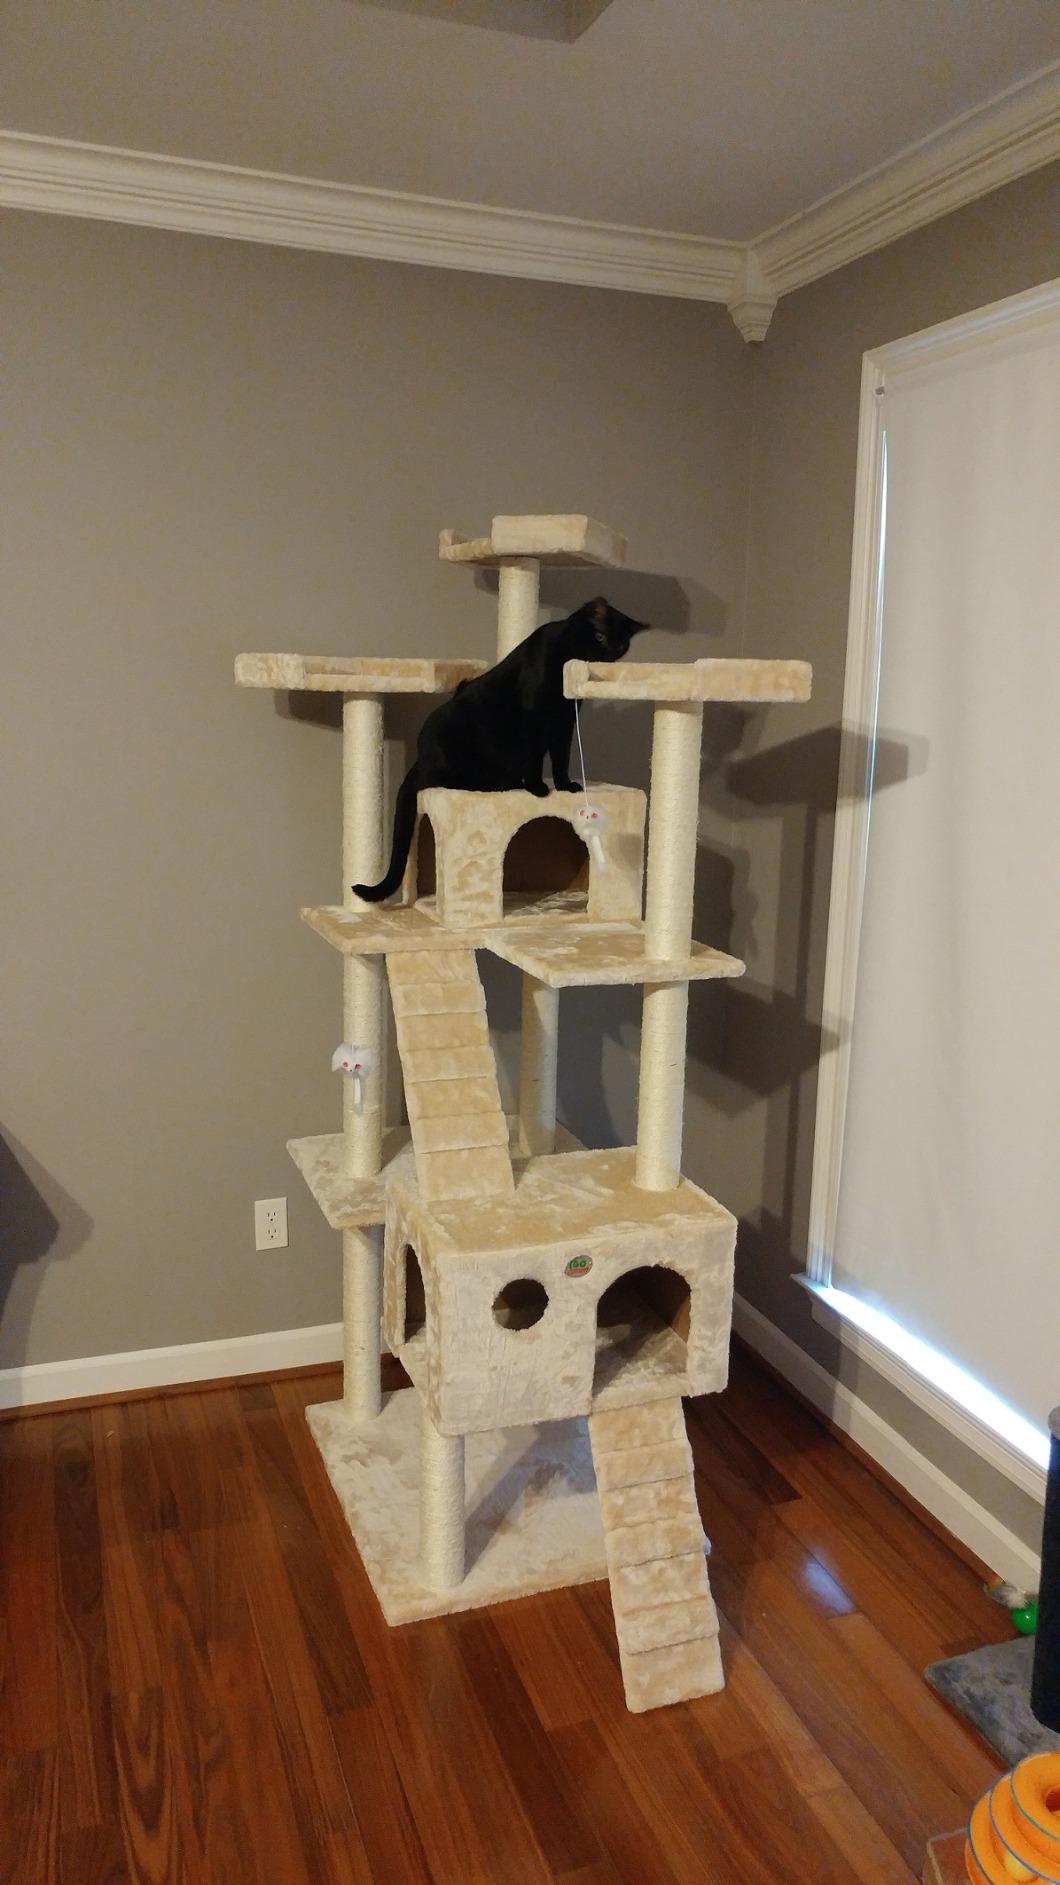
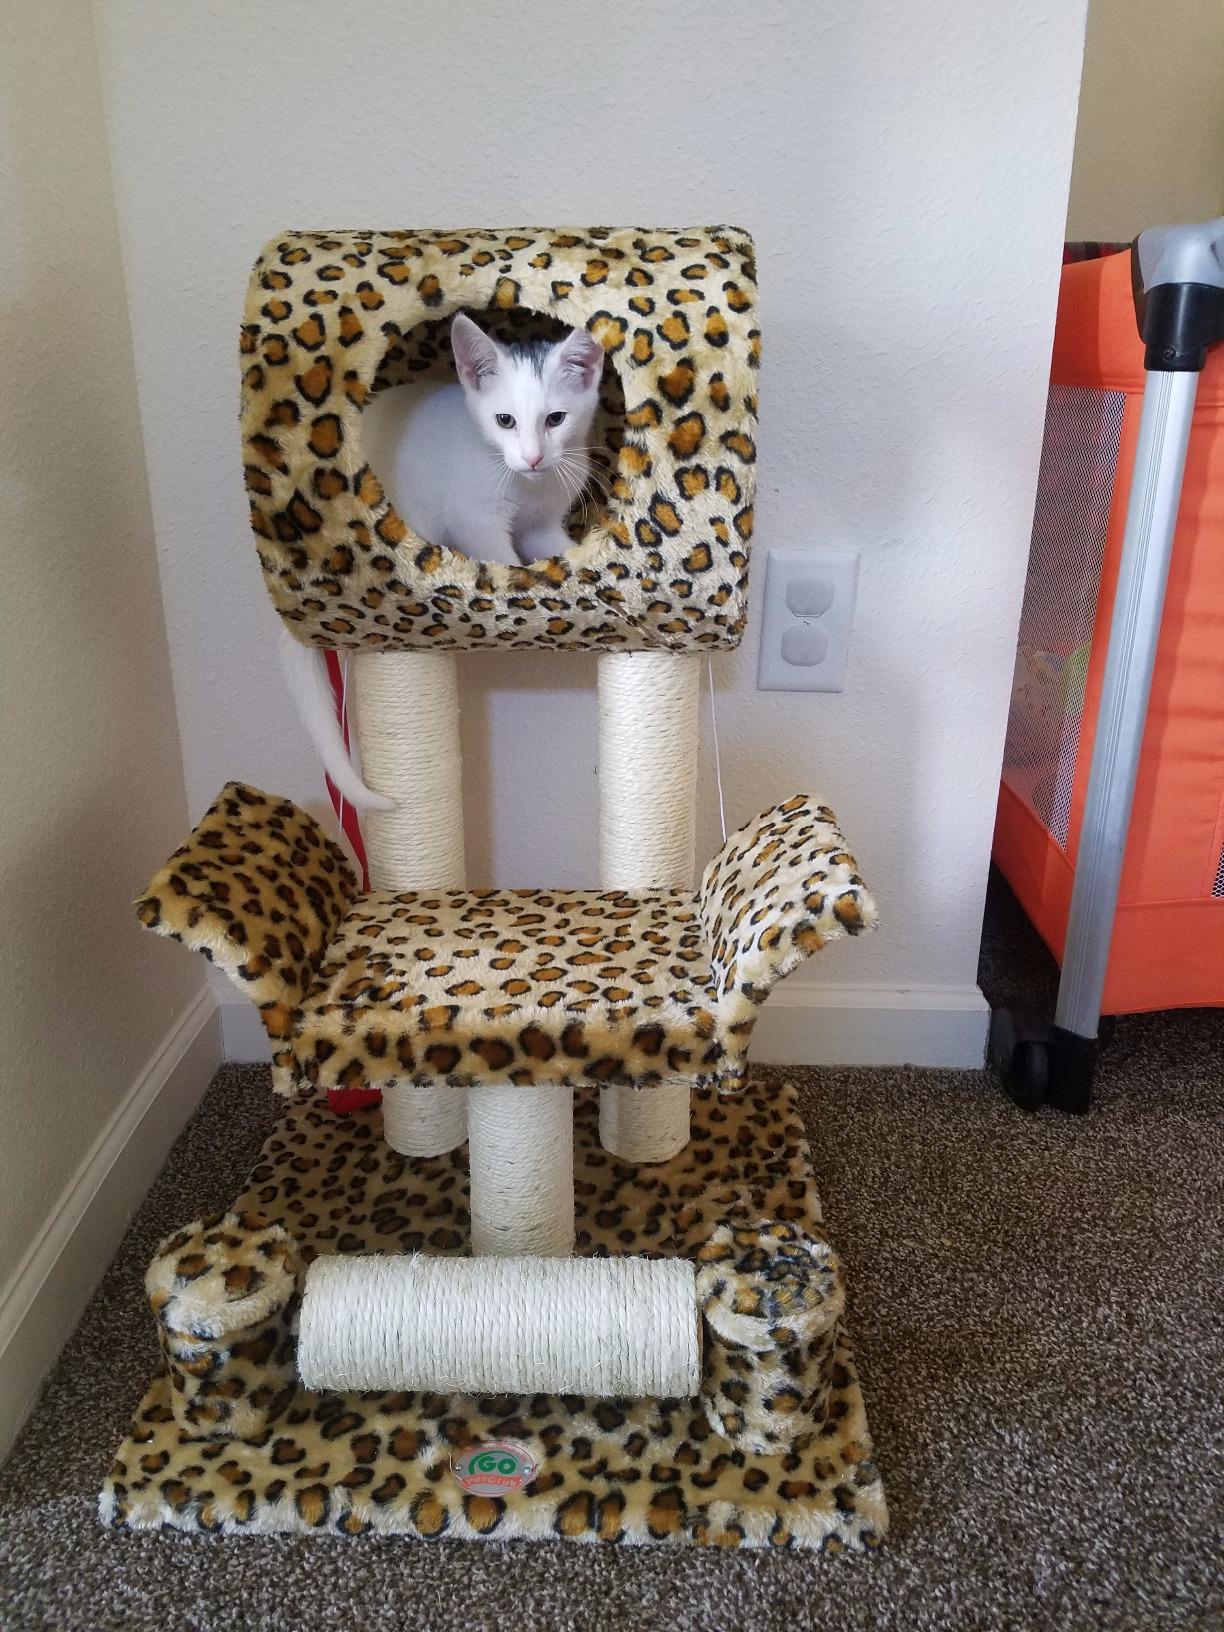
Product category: items_cat tree
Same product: no